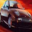
Label: automobile